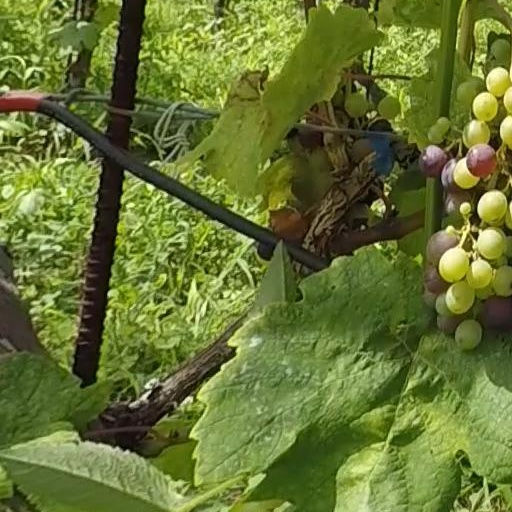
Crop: grape